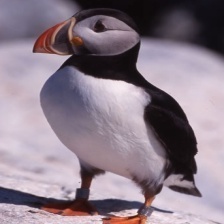
Species: PUFFIN
Scientific name: FRATERCULA